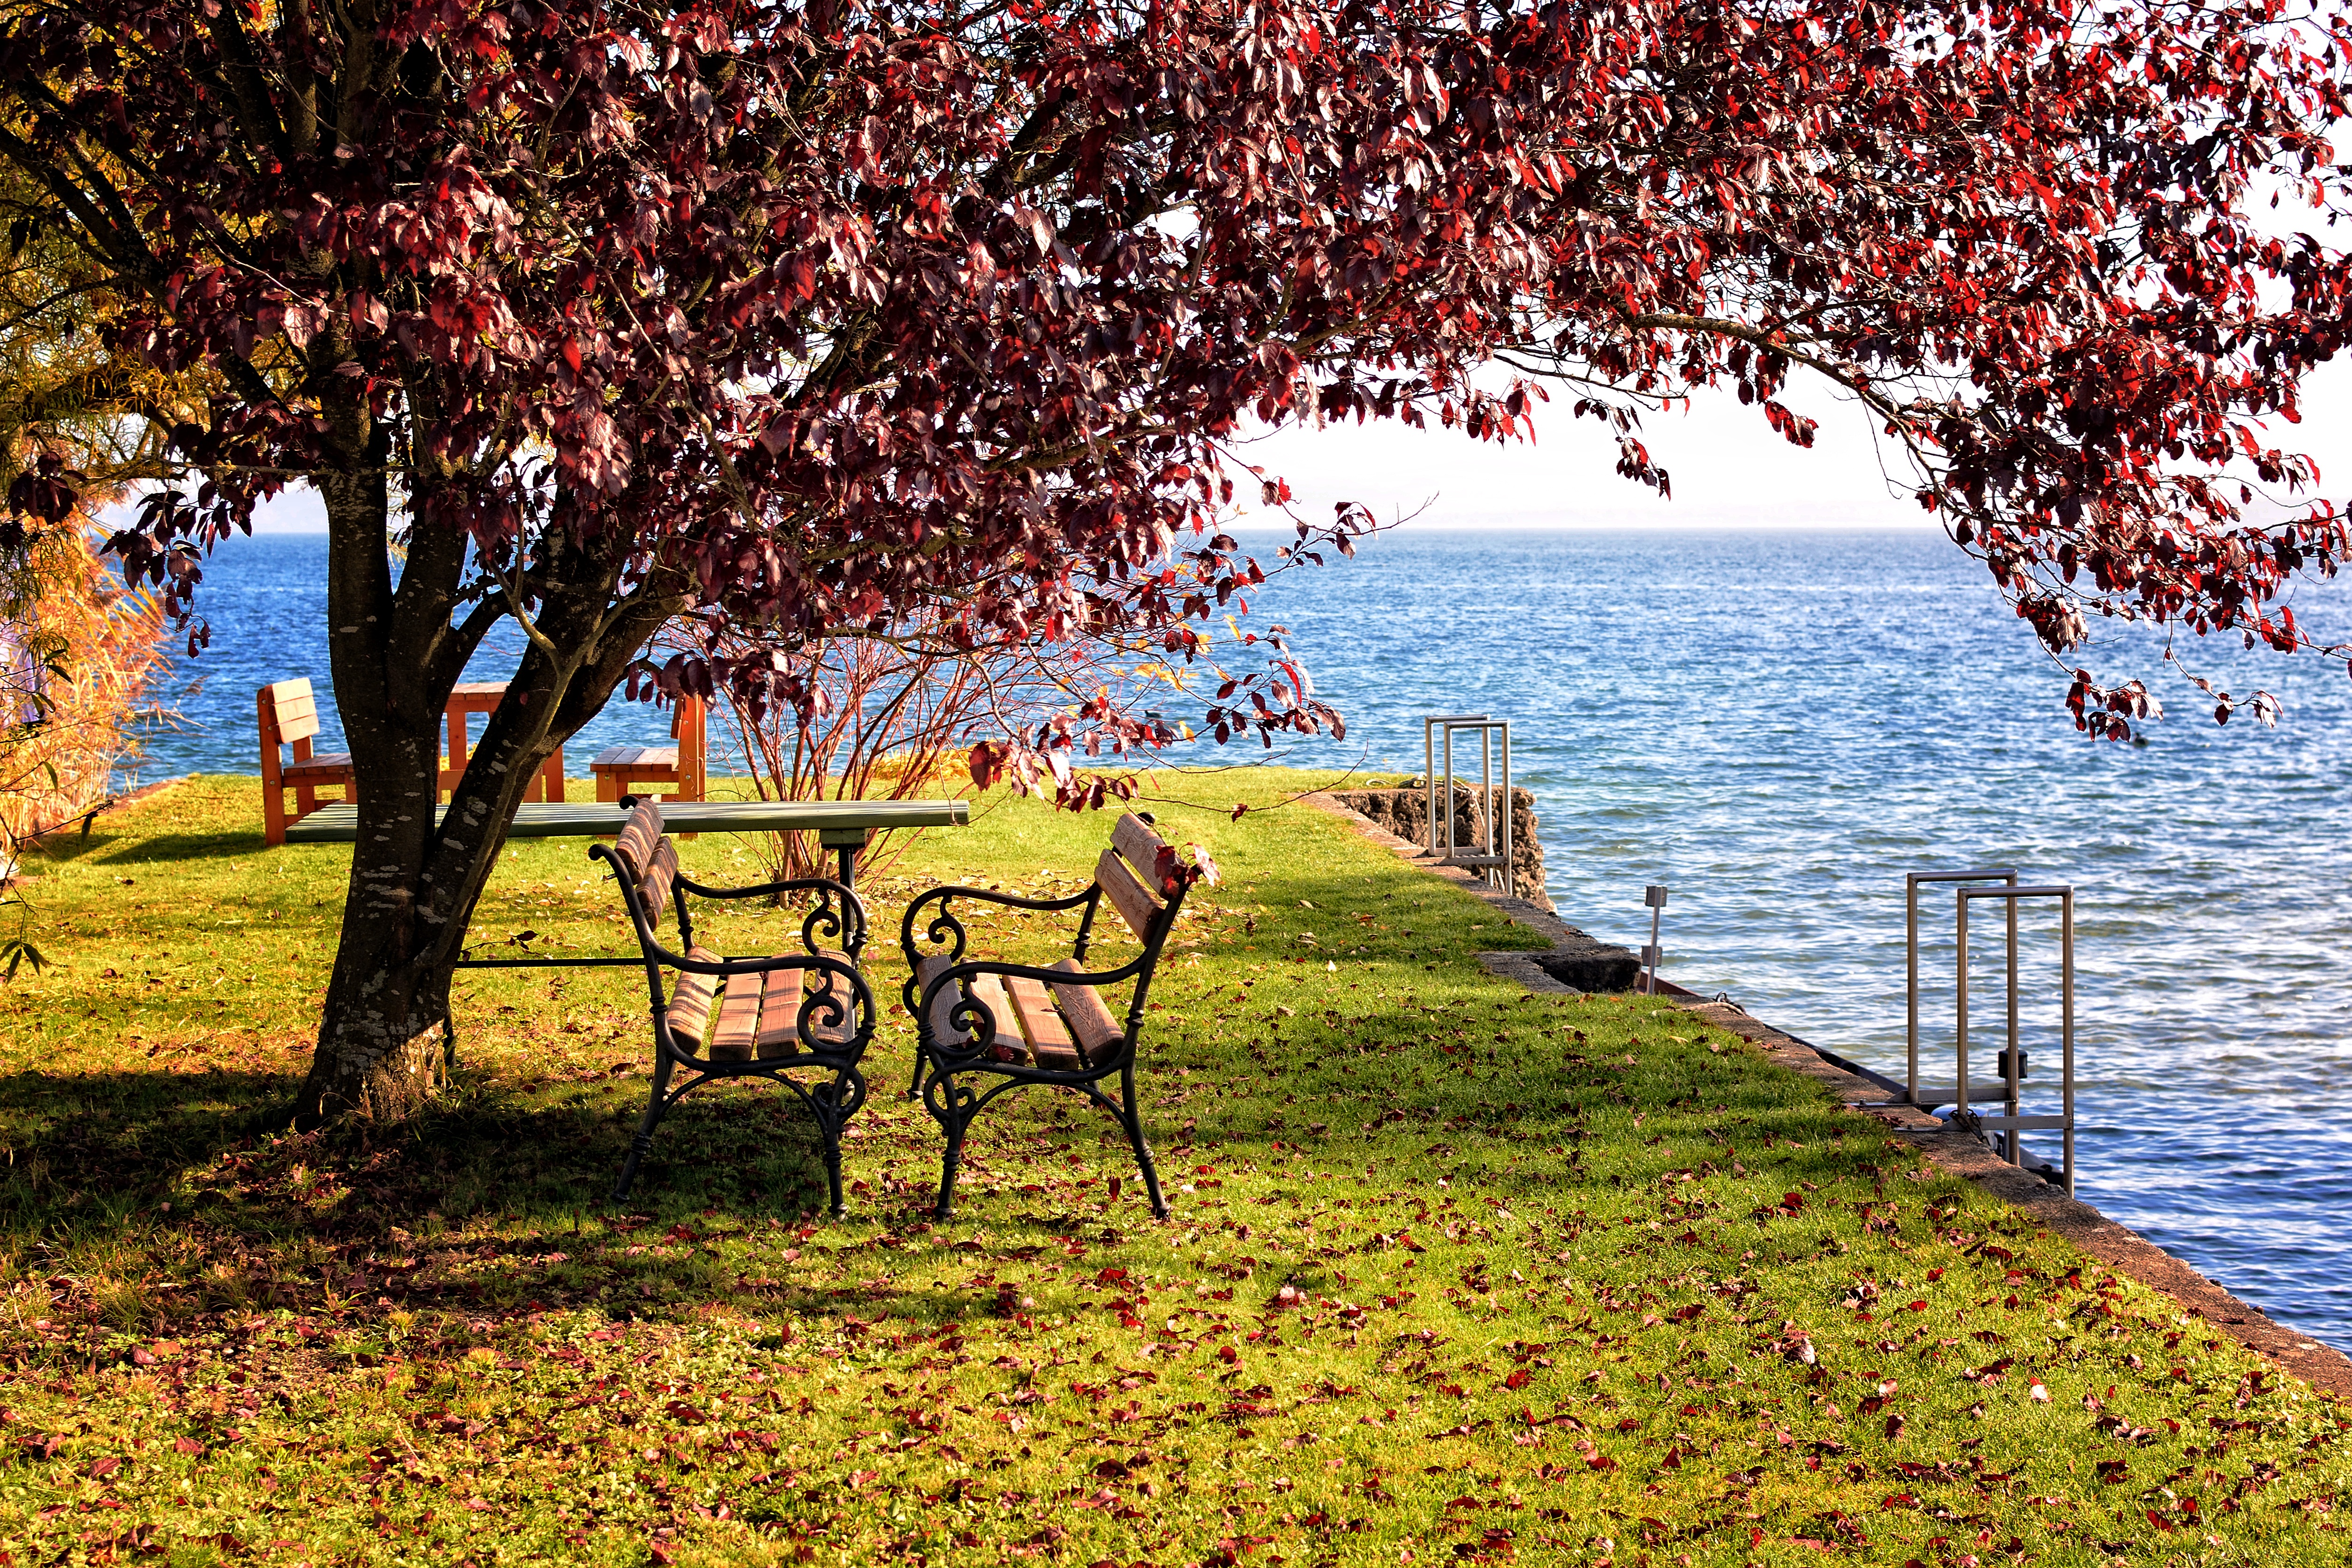
tree, water, nature, plant, sky, bench, sunlight, morning, leaf, flower, seat, lake, autumn, blue, rest, port, season, wooden bench, bank, out, resting place, click, chiemsee, woody plant